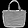
Label: Bag